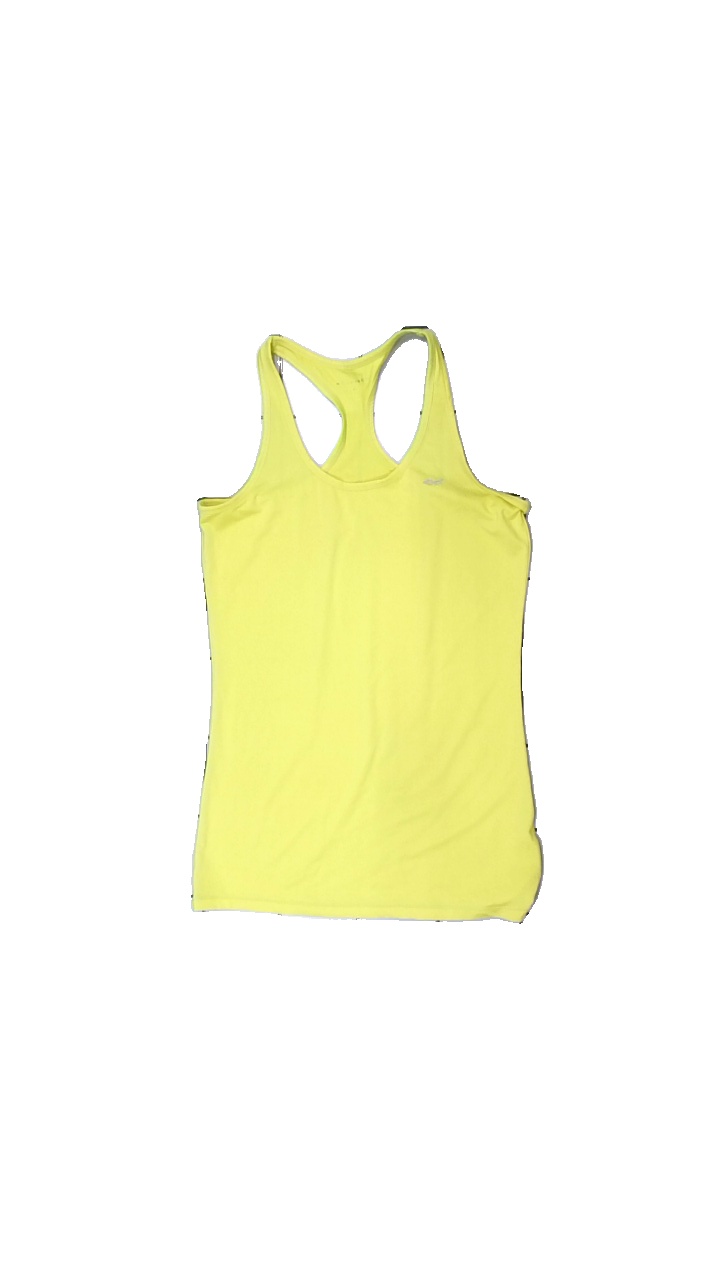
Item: Training Top (Ladies)
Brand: Röhnish
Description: Yellow tight sports top
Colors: Yellow
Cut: Tight
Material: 76% Polyester 24% acryl
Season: All
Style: Sports
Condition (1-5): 5
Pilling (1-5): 5
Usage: Reuse
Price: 50-100